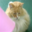
Label: cat